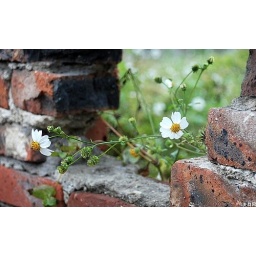
flowers in the wall